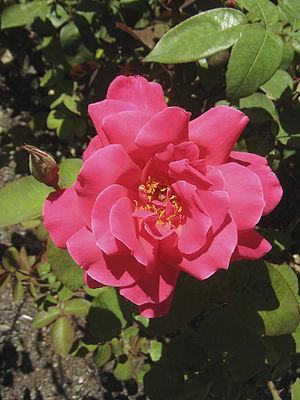
Les rosiers grandiflora forment un groupe de rosiers modernes de jardin, obtenus par croisement d'hybrides de thé et de rosiers floribundas. Ils possèdent les caractéristiques des hybrides de thé et des floribundas. L'idée était de créer des rosiers fleurissant autant que les floribundas et arborant les couleurs et la beauté des hybrides de thé. L'Américain Walter Lammerts fut le premier à obtenir ce type d'hybrides et à donner lieu à ce groupe. C'est ainsi que l'American Rose Society est amenée à ouvrir une nouvelle classe de roses, celle des rosiers grandifloras.